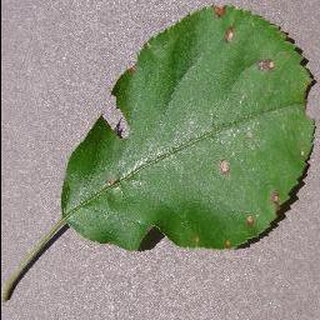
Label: apple_black_rot